Miqan Wetland

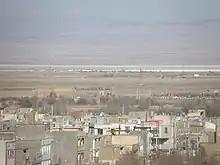
View of the wetland from the city of Arak

Miqan Wetland with an area of . The area of Miqan wetland has reached in May 2019 and more than in August 2019. is located northeast of Arak city and in the south of Davoodabad city. It is next to Rahzan, Deh Namak, and Miqan villages. The catchment area of the wetland varies between depending on the amount of the absorbed water. Its average altitude is above sea level and its annual rainfall is . The water level of the wetland (in different seasons of the year) reaches to .